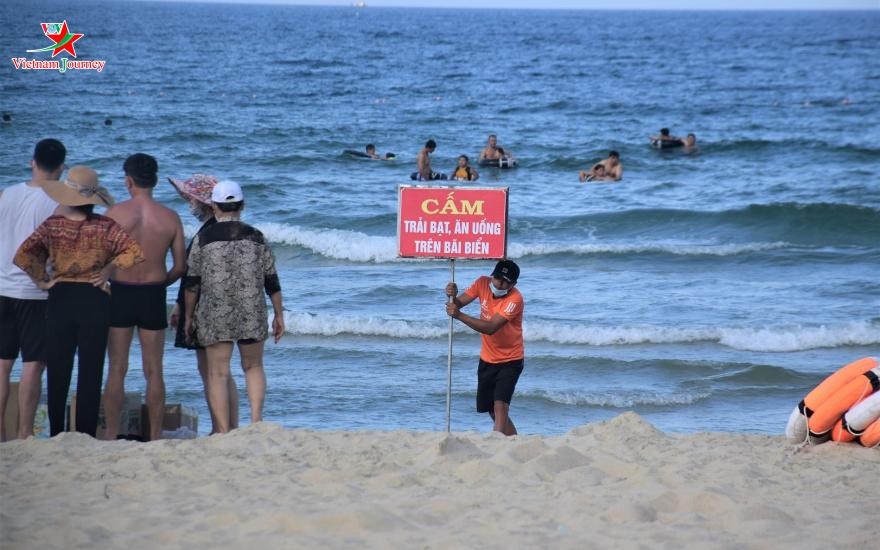
người đàn ông mặc áo cam đang cắm một tấm biển trên cát